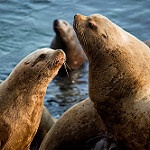
Scene: Outdoor